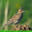
Label: bird